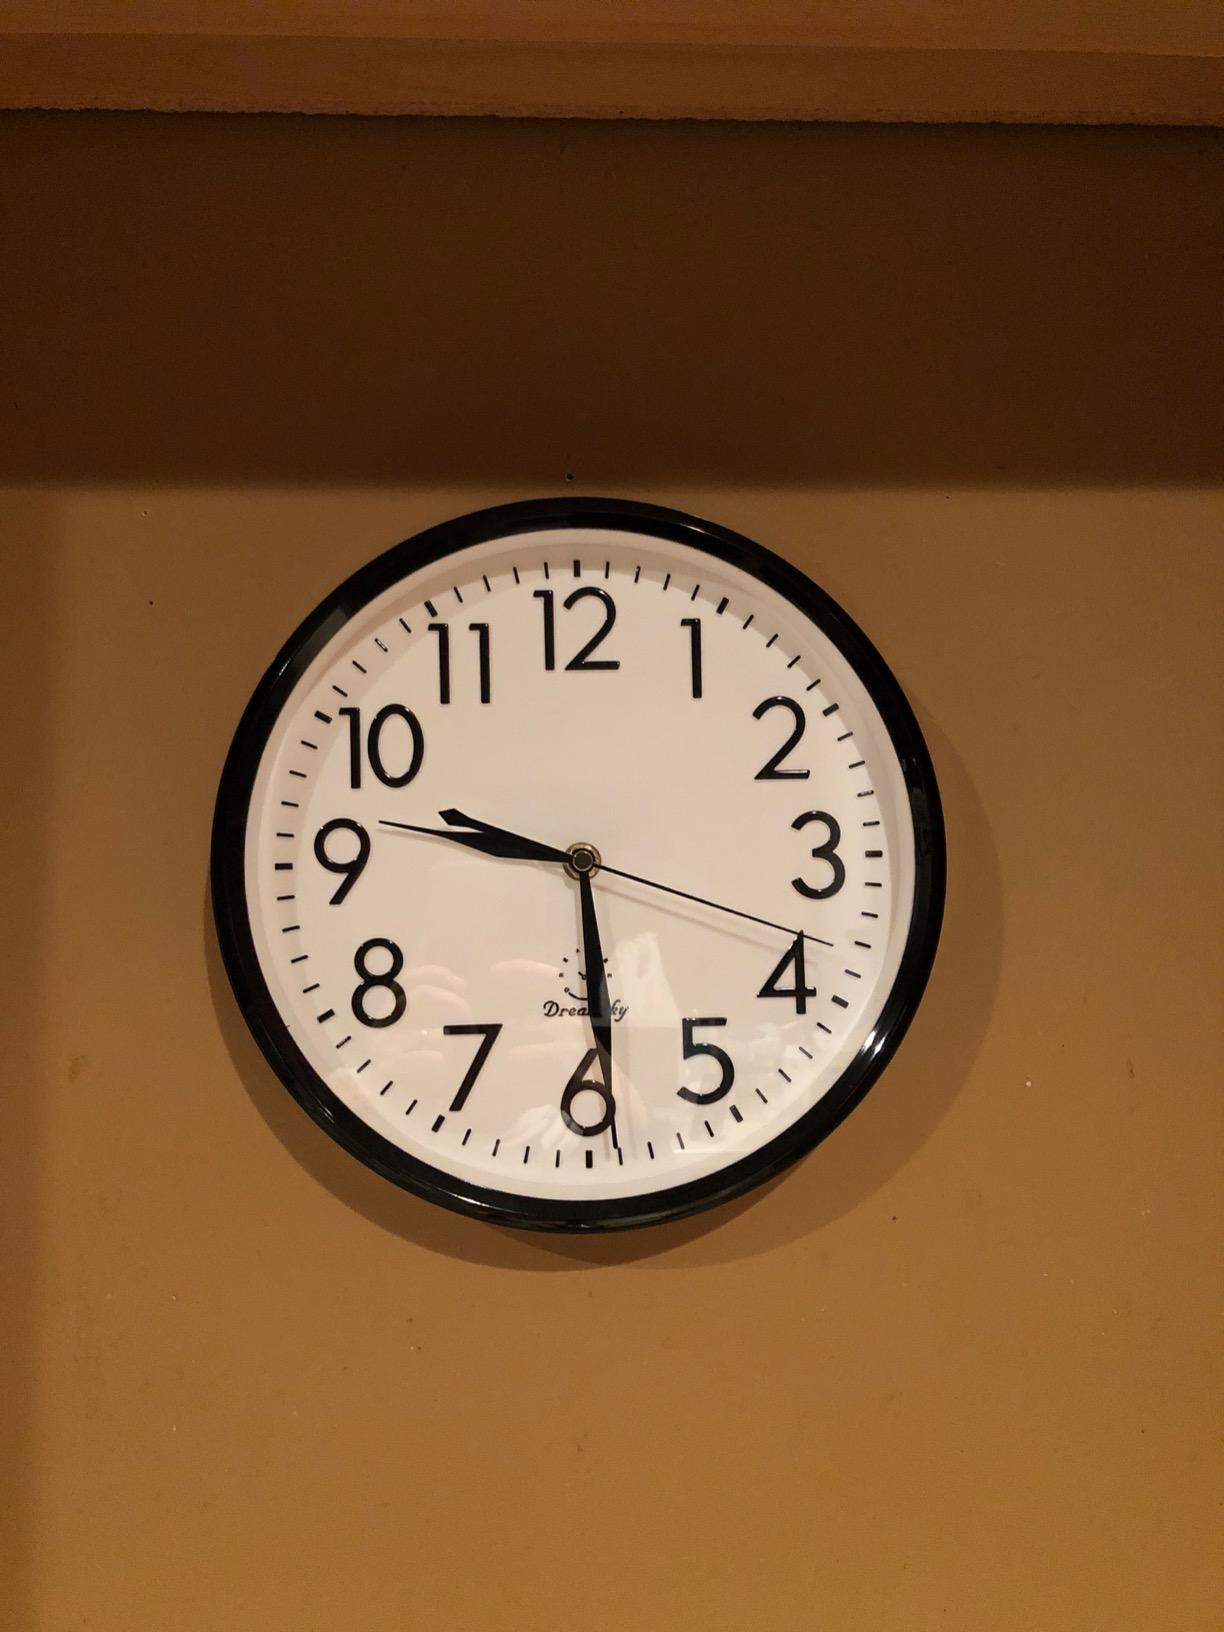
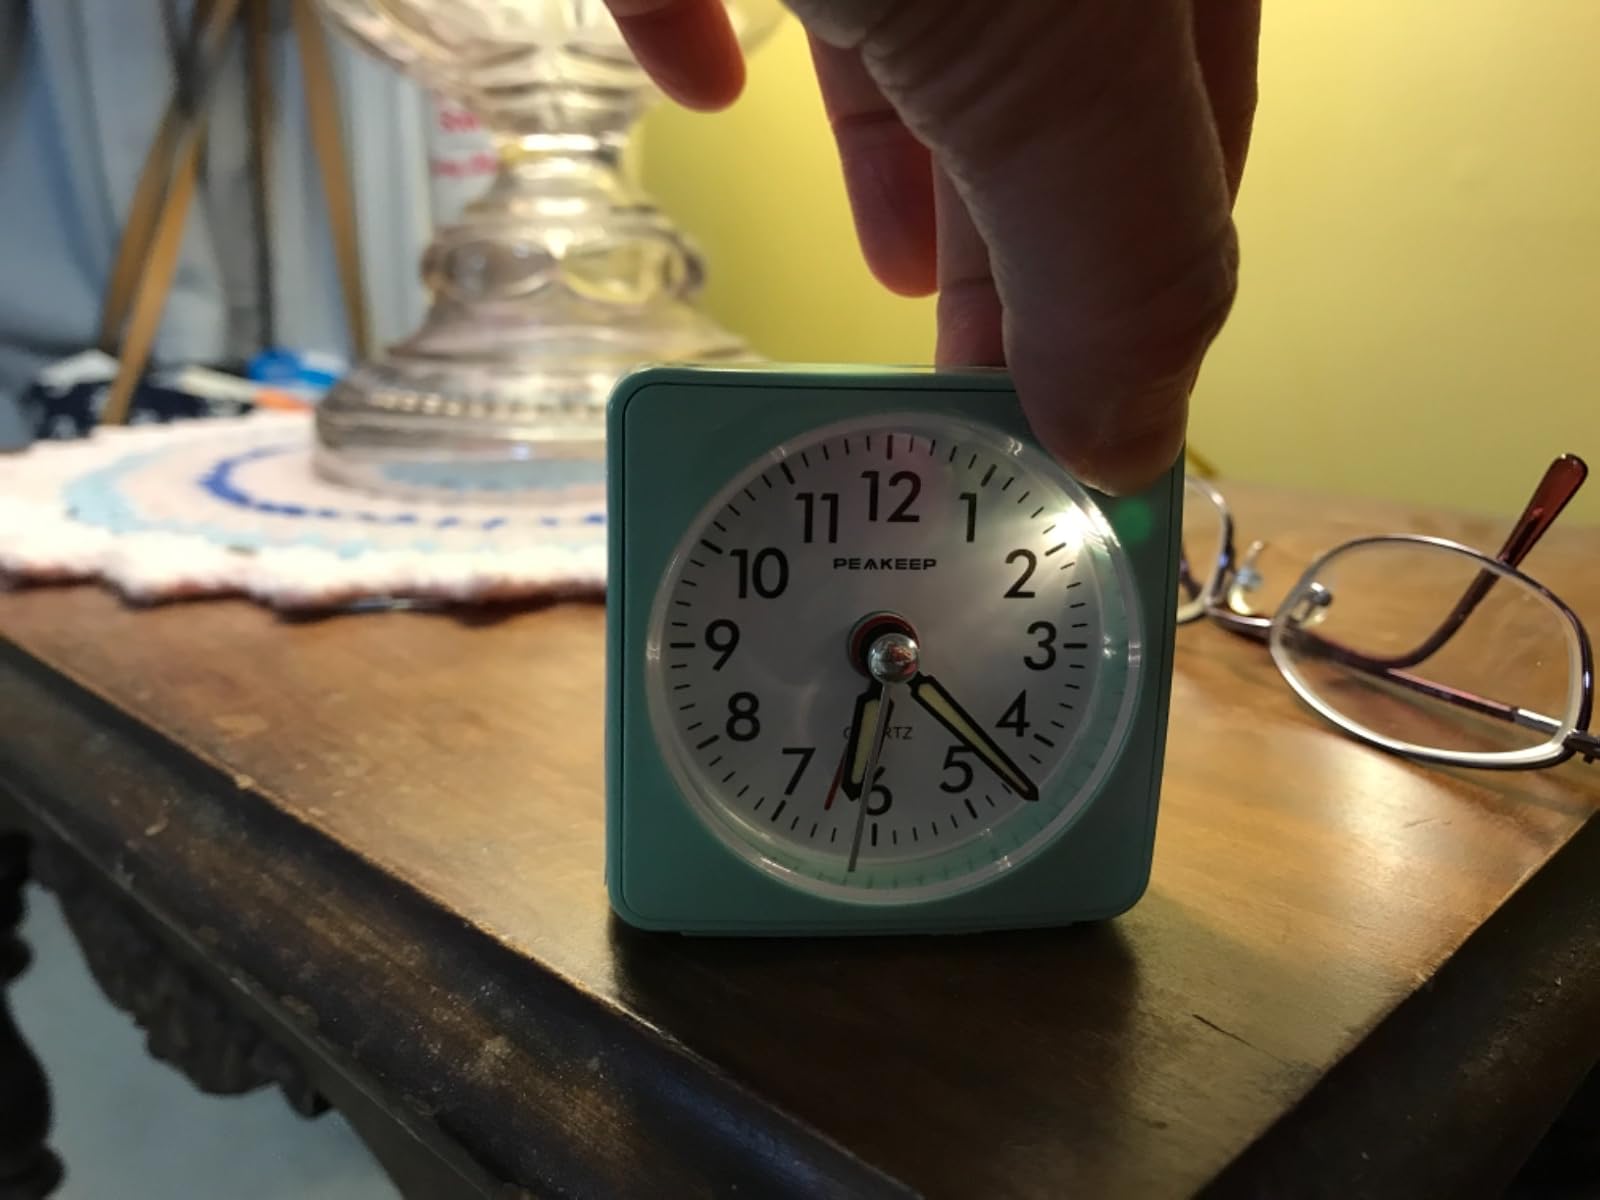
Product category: clock
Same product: no